327th Aircraft Sustainment Wing

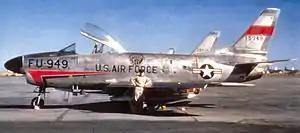
323d Fighter-Interceptor Squadron F-86D

The group was reconstituted, redesignated as the 327th Fighter Group (Air Defense), and activated in 1955 to replace the 520th Air Defense Group as part of Air Defense Command's Project Arrow, which was designed to bring back on the active list the fighter units which had compiled memorable records in the two world wars. It assumed the personnel and equipment of the 520th, while the 520th's operational squadrons, the 432d and 456th Fighter-Interceptor Squadrons transferred their personnel and rocket armed and radar equipped North American F-86D Sabres to the 323d and 325th Fighter-Interceptor Squadrons, which moved on paper to Truax from Larson Air Force Base, Washington and Hamilton Air Force Base, California respectively. These moves were made because another purpose of Project Arrow was to reunite fighter squadrons with their traditional groups. The group was assigned air defense of Great Lakes area and also was the host organization for USAF units at Truax. It was assigned a number of support organizations to fulfill its host responsibilities.